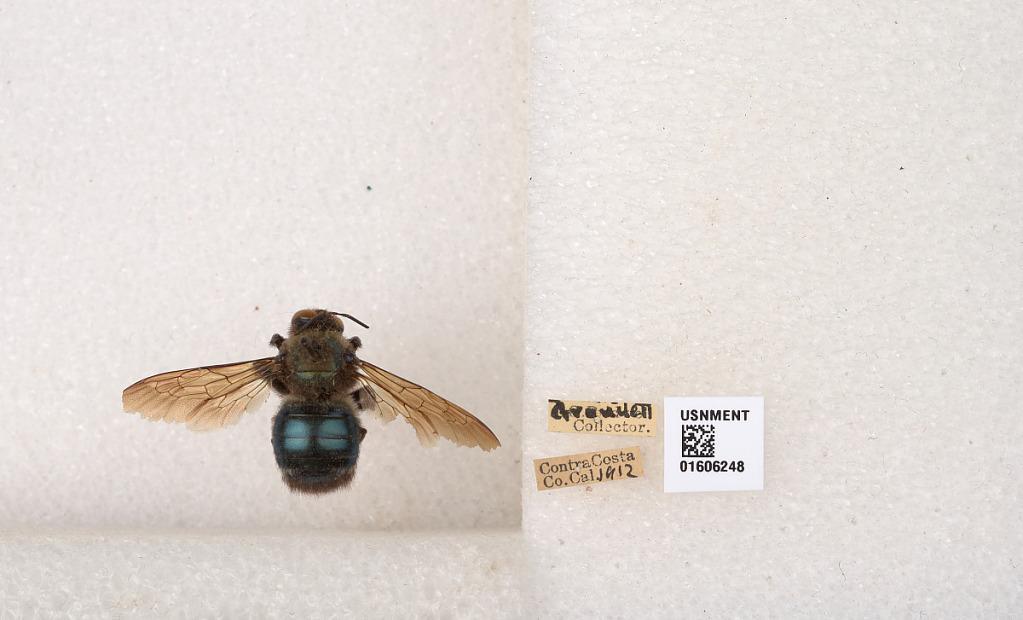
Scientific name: Xylocopa (Xylocopoides) californica californica Cresson
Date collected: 1912-1-1
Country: United States
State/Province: California
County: Contra Costa
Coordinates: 37.9234, -121.951